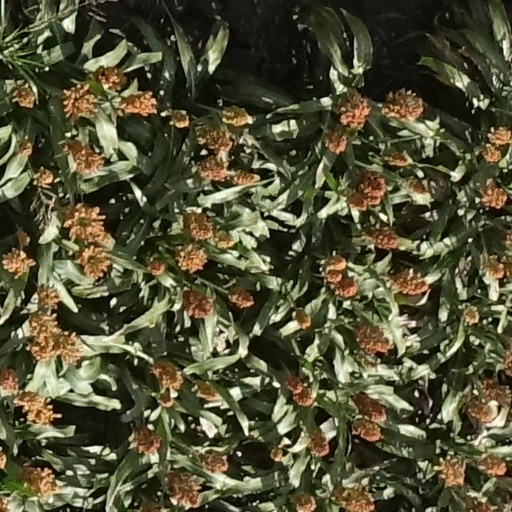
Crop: sorghum